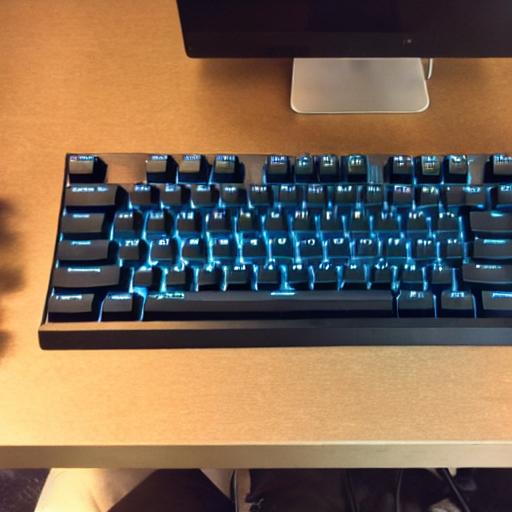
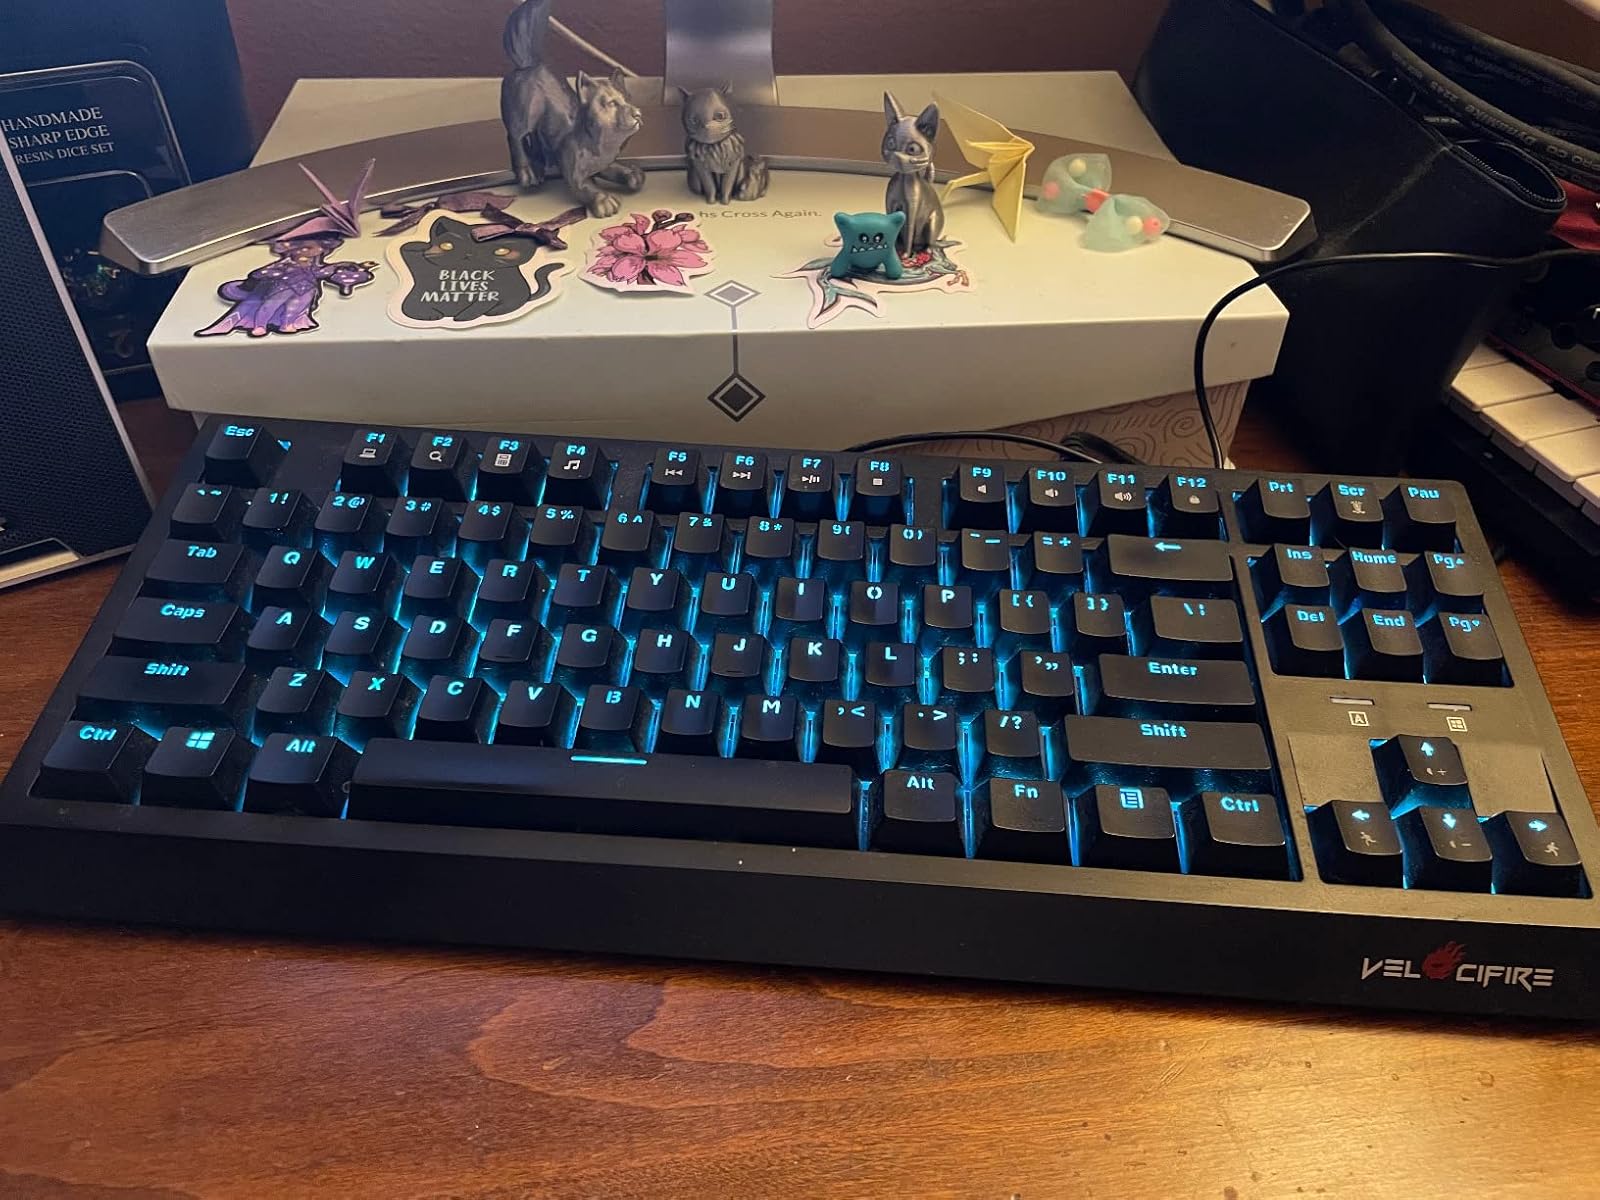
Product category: keyboard
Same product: no